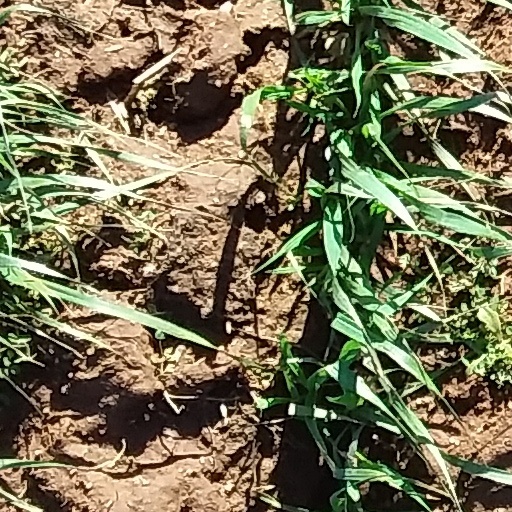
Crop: wheat